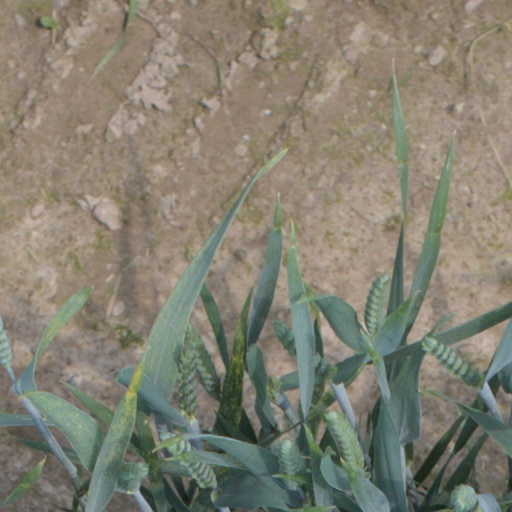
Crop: wheat